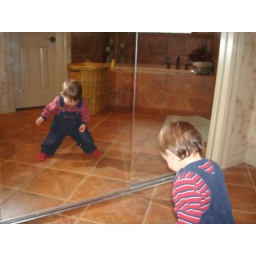
the boy in the mirror 003